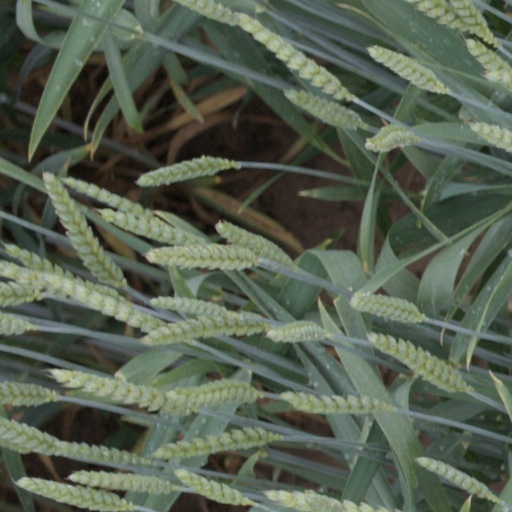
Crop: wheat